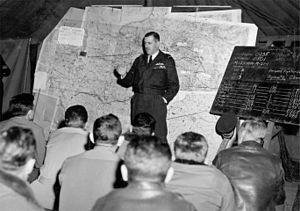
Un briefing,